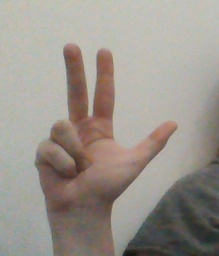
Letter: al